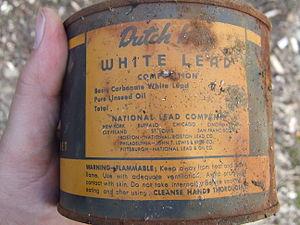
Le carbonate de plomb(II), ou simplement carbonate de plomb, est un composé inorganique de formule PbCO₃.
Les peintures au plomb sont des peintures contenant du plomb. Ce métal accélère le séchage de la peinture à l'huile. Il se trouve dans plusieurs pigments ; on ajoutait aussi du plomb au liant huileux pour accélérer le séchage, nécessaire entre deux couches. L'usage du plomb est aujourd'hui interdit dans de nombreux pays à cause de sa toxicité. Son accumulation dans l'organisme provoque le saturnisme.